The Crusher (wrestler)

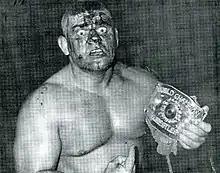
The Crusher in 1971

Reginald Lisowski (July 11, 1926 – October 22, 2005) was an American professional wrestler, better known by his ring name, The Crusher (sometimes Crusher Lisowski to distinguish him from other Crushers, such as Crusher Blackwell). In his obituary, "The Washington Post" described him as "a professional wrestler whose blue-collar bona fides made him beloved among working class fans for 40 years". One of the biggest-drawing performers in the history of the American Wrestling Association (AWA), he was known as "The Wrestler Who Made Milwaukee Famous", and found his greatest success in the American Midwest, often teaming with Dick the Bruiser.